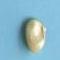
Maize quality: Good